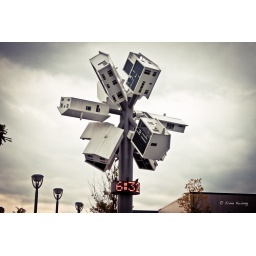
It's 6:32 PM and we've got houses in the sky